New Zealand Mounted Rifles Brigade

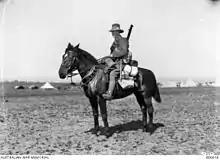
New Zealand Trooper, horse and equipment

On 4 August 1914, the British Empire declared war on the German Empire. Two days later, to assist the war effort, New Zealand offered to send a New Zealand Expeditionary Force (NZEF) to fight alongside the British Army. That offer was accepted by the Imperial Cabinet and amongst the troops asked for was a mounted infantry brigade. Which became known as the New Zealand Mounted Rifles Brigade. Being mounted infantry the brigade was expected to ride to the site of the battle, then dismounted and fight on foot, just like normal infantry.